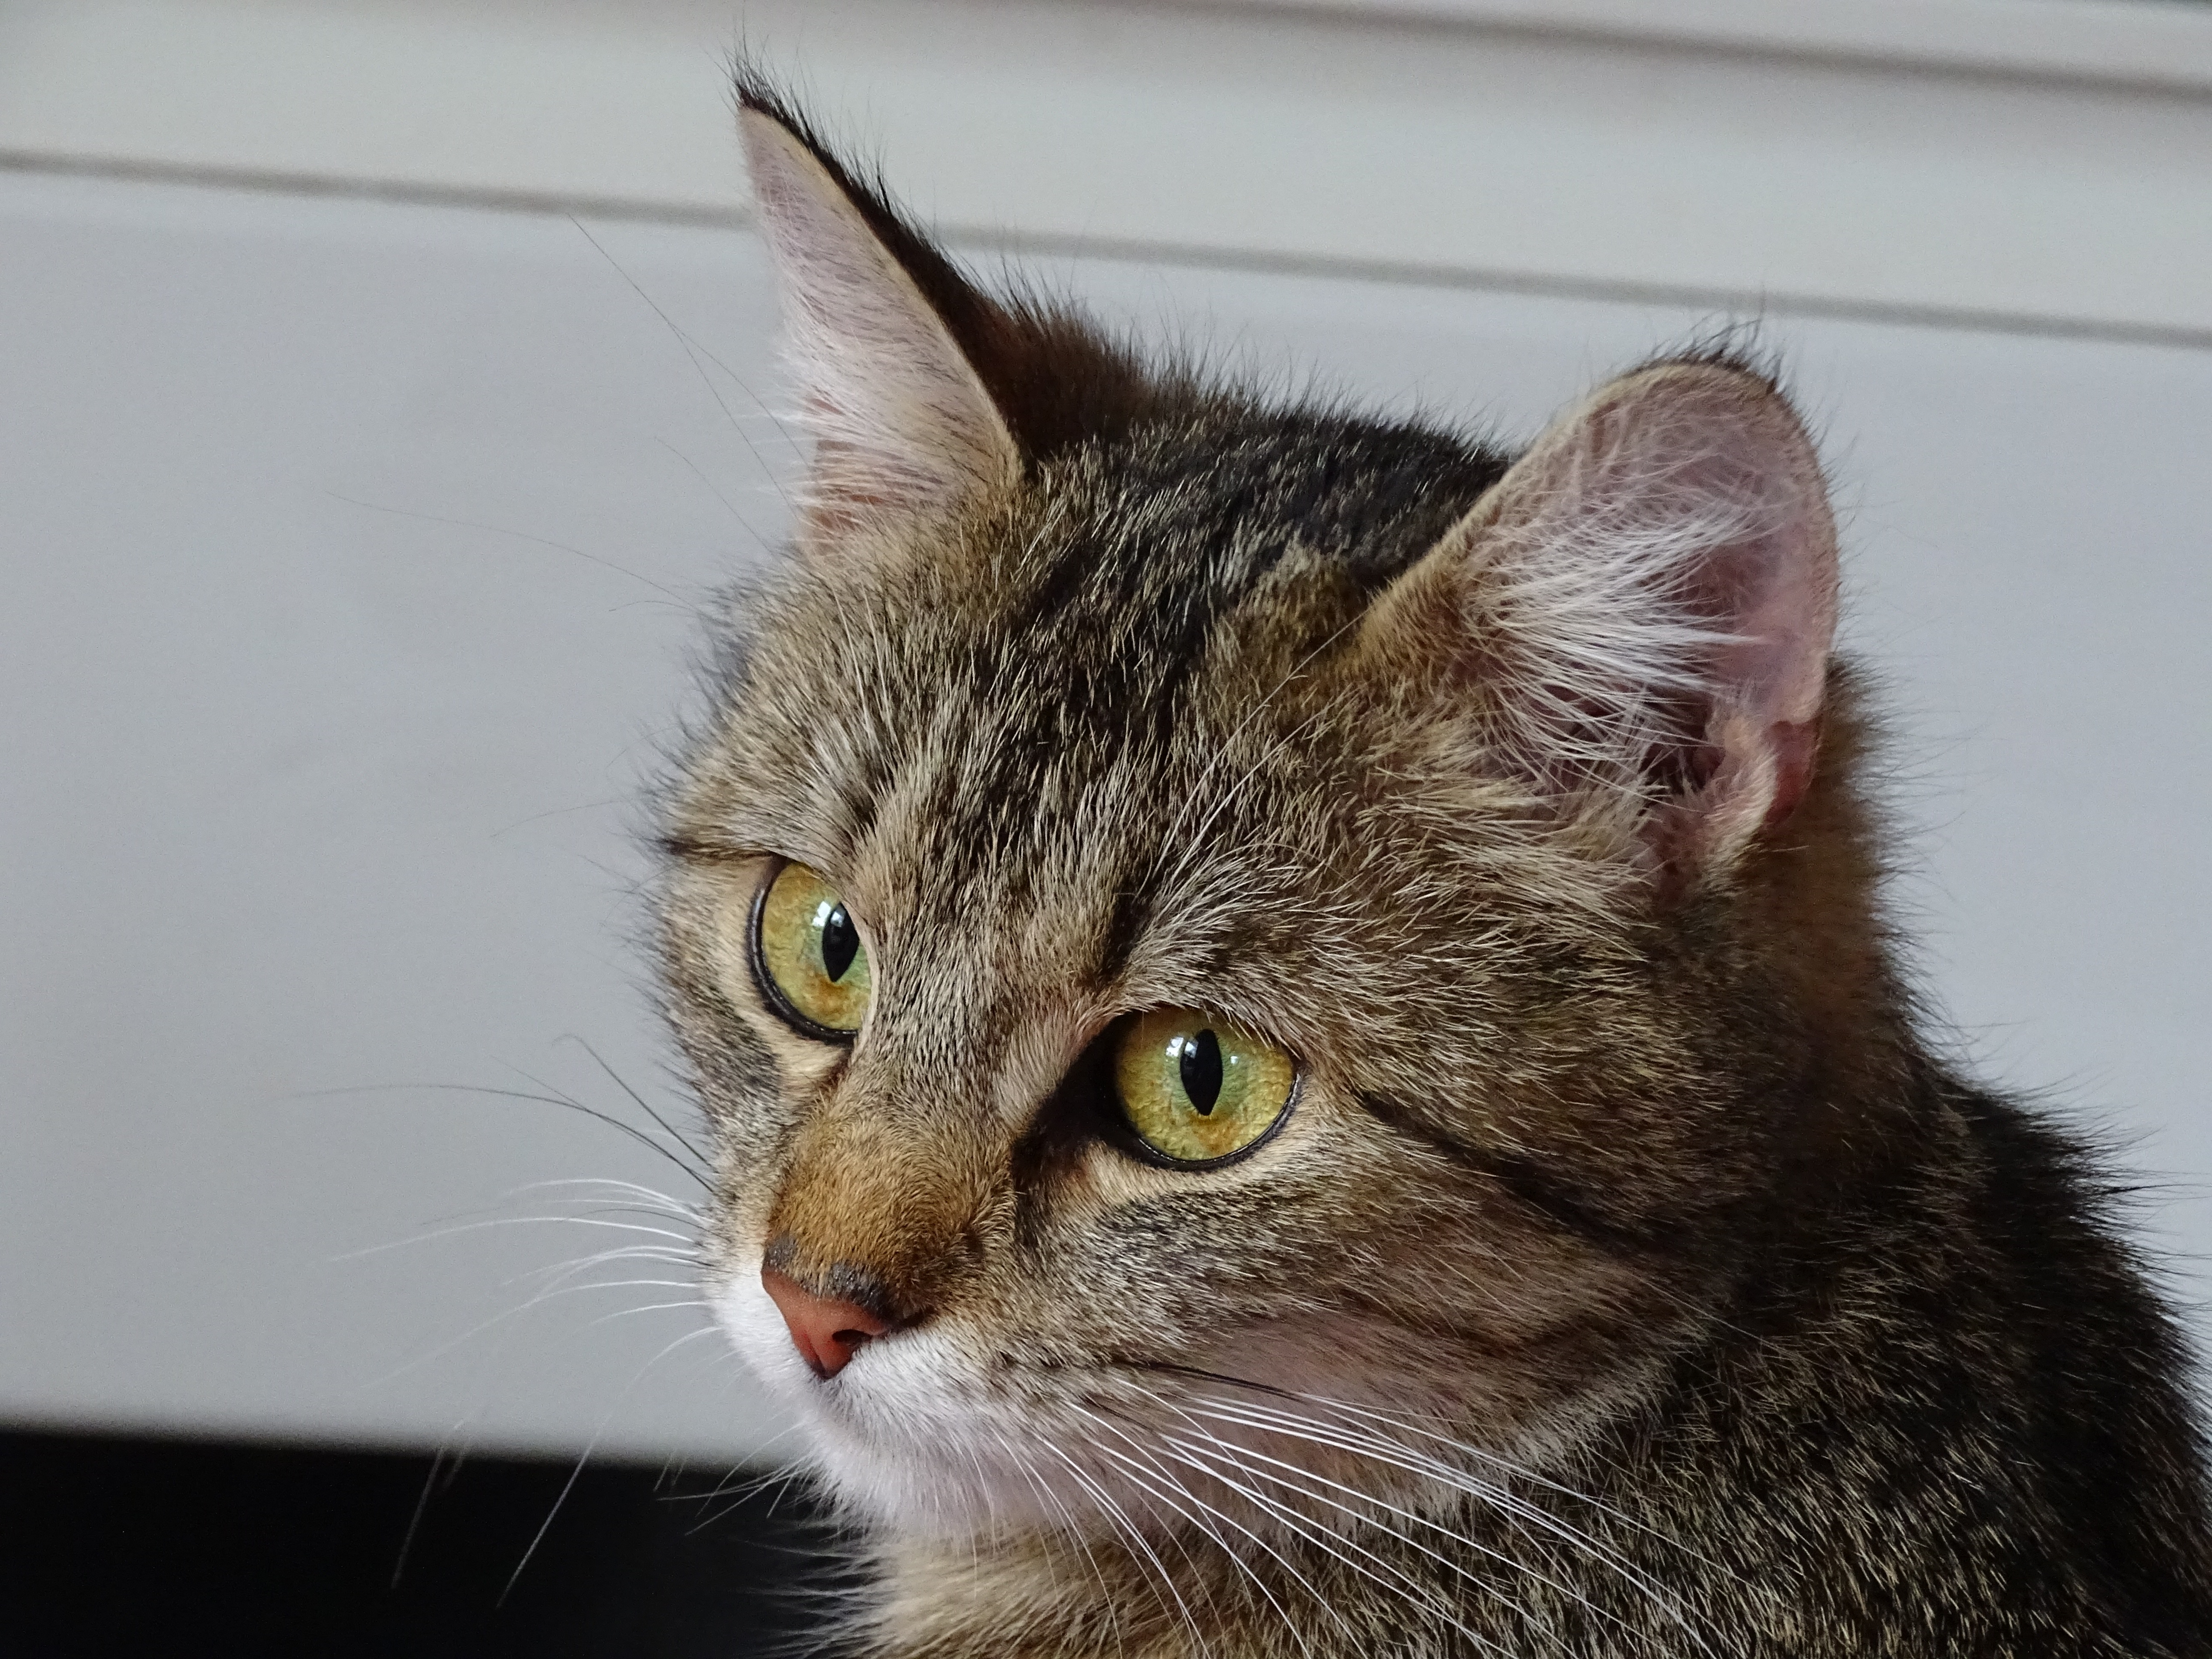
pet, kitten, cat, mammal, facial expression, fauna, close up, nose, whiskers, vertebrate, cat face, tabby cat, european shorthair, wild cat, small to medium sized cats, cat like mammal, domestic short haired cat, pixie bob